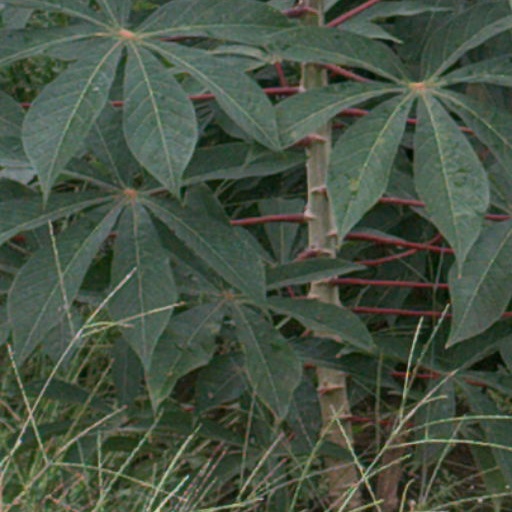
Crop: cassava